Michael Woolson

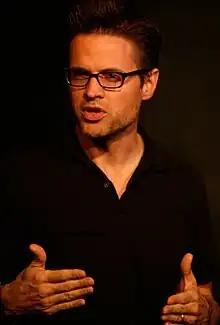
Michael Woolson on the cover of "The Work of an Actor" - Photographed by Annie McElwain 2010

Michael Woolson is an American acting coach, author, director, and founder of the Michael Woolson Studio in Los Angeles, California.